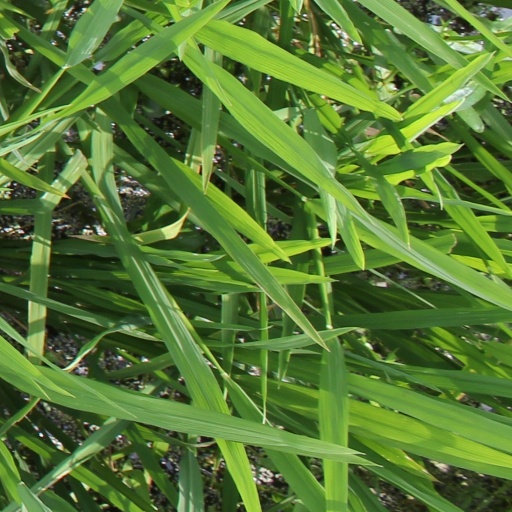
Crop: rice